III Corps (Union army)

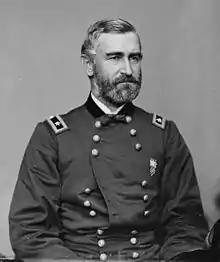
Brig. Gen. Gershom Mott

On March 23, 1864, the War Department ordered the discontinuance of the III and I Corps; and the amalgamation of the constituent units of the two corps with the II, V and VI Corps. This order was much resented by many of the troops; as a result of the resulting discontent, former soldiers of I and III Corps were permitted to wear their old corps insignia as cap badges. The decision to discontinue the III Corps was motivated by several factors including a desire to simplify the Army of the Potomac's command structure and due to the ineptitude of General French, who was otherwise extremely difficult to get rid of due to his seniority.